Kingstree, South Carolina

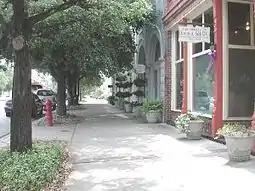
Main Street, Kingstree, South Carolina

Kingstree is a city in and the county seat of Williamsburg County, South Carolina, United States. The population was 3,328 at the 2010 census.